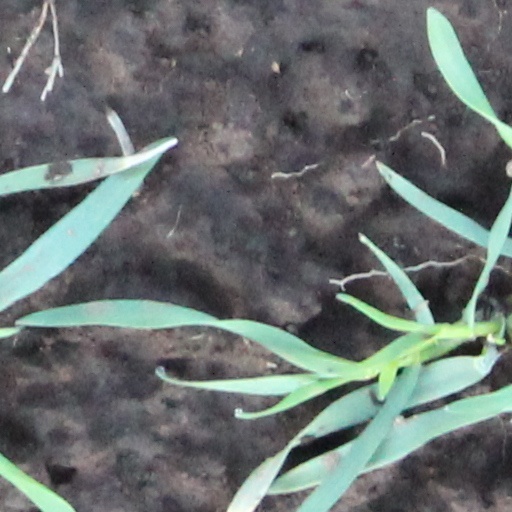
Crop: wheat